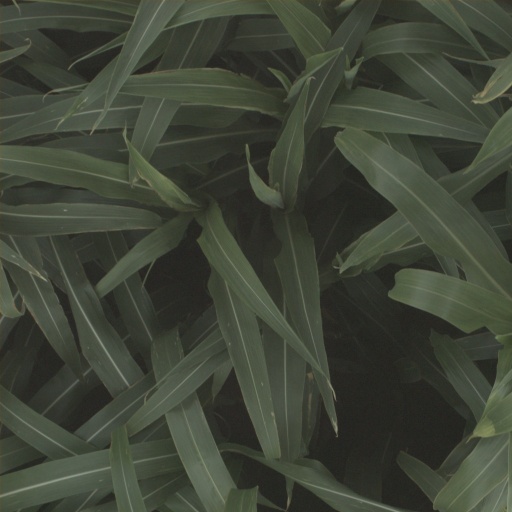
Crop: sorghum